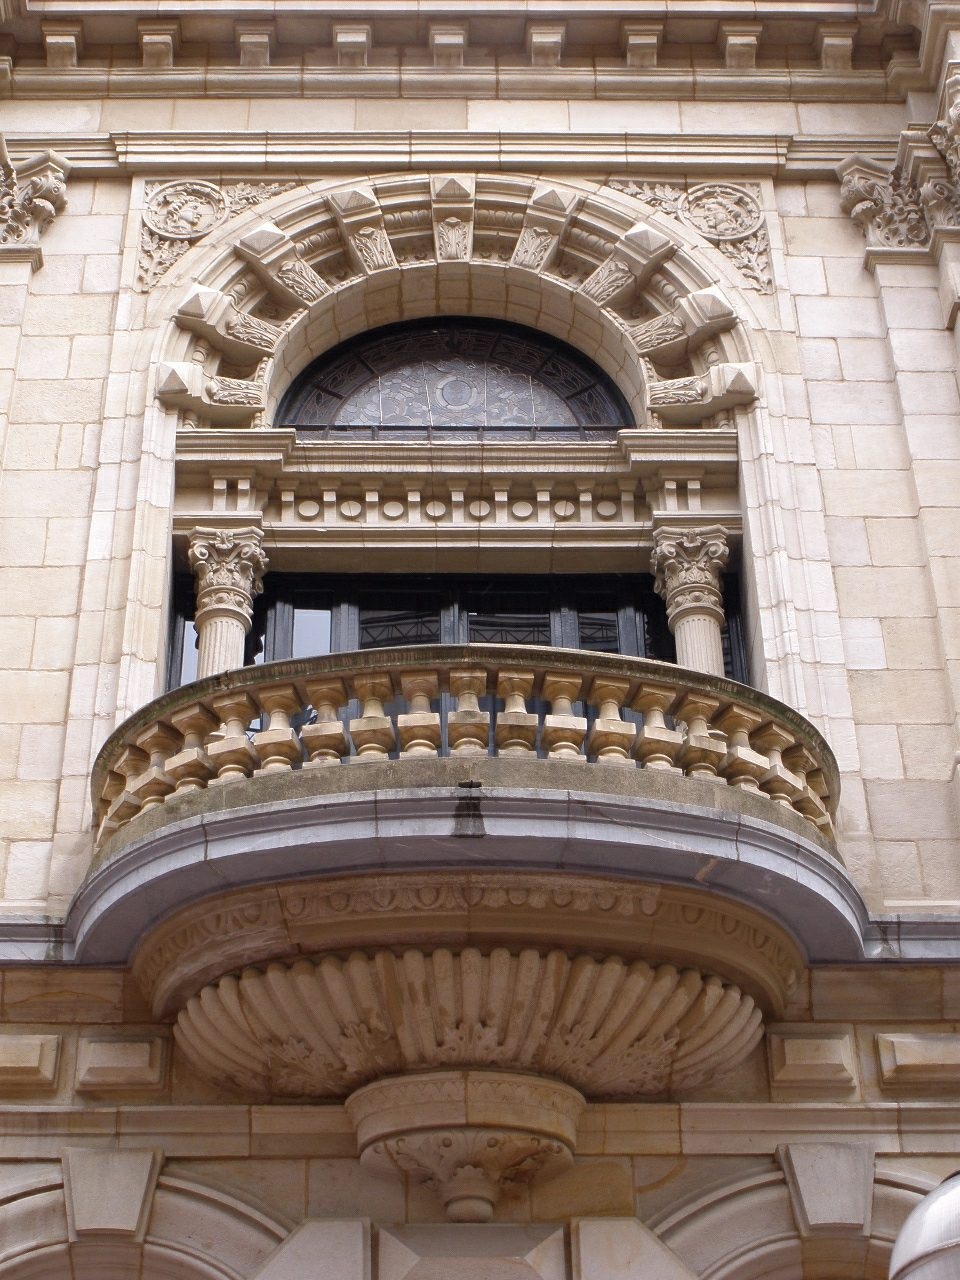
architecture, building, palace, balcony, arch, column, landmark, facade, historic, baptistery, spain, synagogue, council, basilica, bilbao, ancient history, diputaci n foral de vizcaya